Ming–Tibet relations

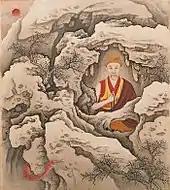
From the "Album of the Yongzheng Emperor in Costumes", by anonymous court artists of the Yongzheng period (1723–1735)

Sonam Gyatso, after being granted the grandiose title by Altan Khan, departed for Tibet. Before he left, he sent a letter and gifts to the Ming Chinese official Zhang Juzheng (1525–1582), which arrived on March 12, 1579. Sometime in August or September of that year, Sonam Gyatso's representative stationed with Altan Khan received a return letter and gift from the Wanli Emperor (r. 1572–1620), who also conferred upon Sonam Gyatso a title; this was the first official contact between a Dalai Lama and a government of China. However, Laird states that when Wanli invited him to Beijing, the Dalai Lama declined the offer due to a prior commitment, even though he was only from Beijing. Laird adds that "the power of the Ming emperor did not reach very far at the time." Although not recorded in any official Chinese records, Sonam Gyatso's biography states that Wanli again conferred titles on Sonam Gyatso in 1588, and invited him to Beijing for a second time, but Sonam Gyatso was unable to visit China as he died the same year in Mongolia working with Altan Khan's son to further the spread of Buddhism.